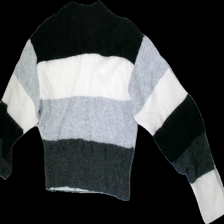
View: back
Type: Sweater
Category: Ladies
Brand: H&M
Colors: Multicolor, White, Black, Grey
Material: 34%mohair 34%wool 27%polyamide 5%elastane
Pattern: Striped
Cut: Regular, C-collar
Size: S
Season: Winter
Stains: Minor
Smell: Minor
Price range: <50
Recommended usage: Export